Andean motmot

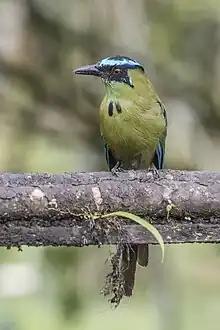

The Andean motmot or highland motmot (Momotus aequatorialis) is a colorful near-passerine bird found from northern Colombia to western Bolivia.